Ada McPherson Morley

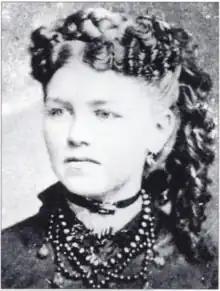
Ada McPherson Morley in 1882

Ada McPherson Morley (August 26, 1852 – December 9, 1917) was an American author, suffragist and rancher. Early in her time in New Mexico, she and her husband edited a newspaper and took on the Santa Fe Ring both in print and in business matters. Morley became involved with the New Mexico chapter of the Women's Christian Temperance Union (WCTU) and later served as president. She was also involved in women's suffrage in New Mexico and helped recruit women into the Congressional Union (CU) later in her life. Morley owned a ranch in the Datil Mountains where she raised cattle and was able to host meetings.